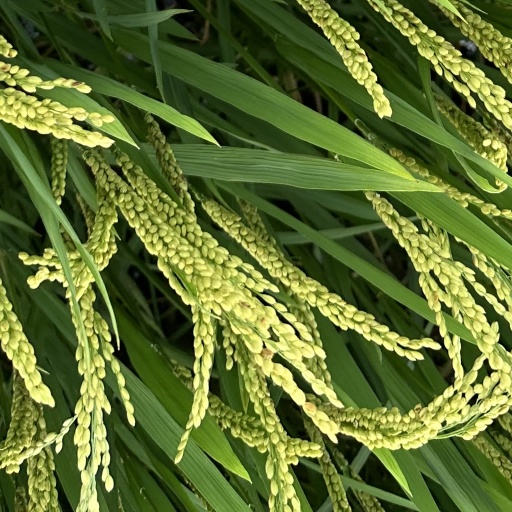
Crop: rice